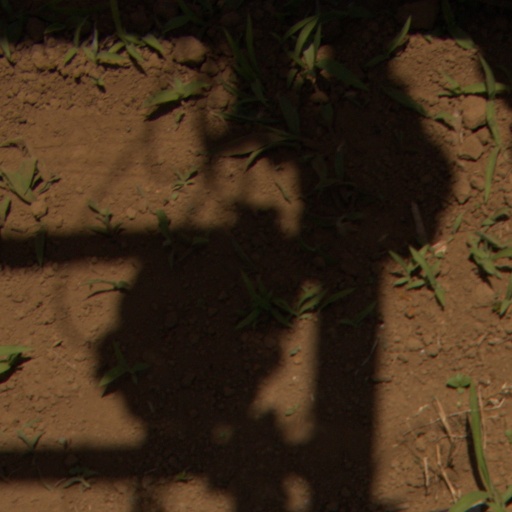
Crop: Jerusalem artichoke